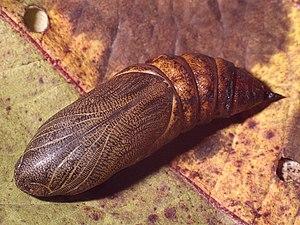
Le Sphinx de la garance est une espèce de lépidoptères de la famille des Sphingidae et de la sous-famille des Macroglossinae.